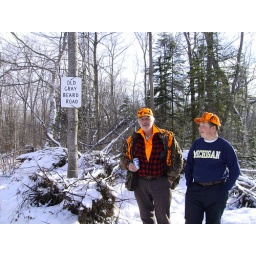
Standing by the road sign namedafter Mike.. Those funny guys!!